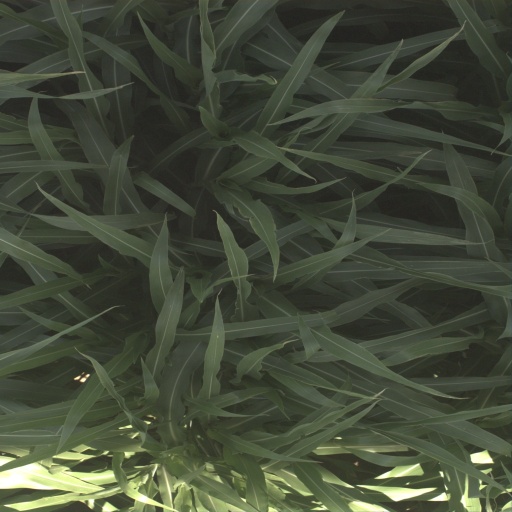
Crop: sorghum